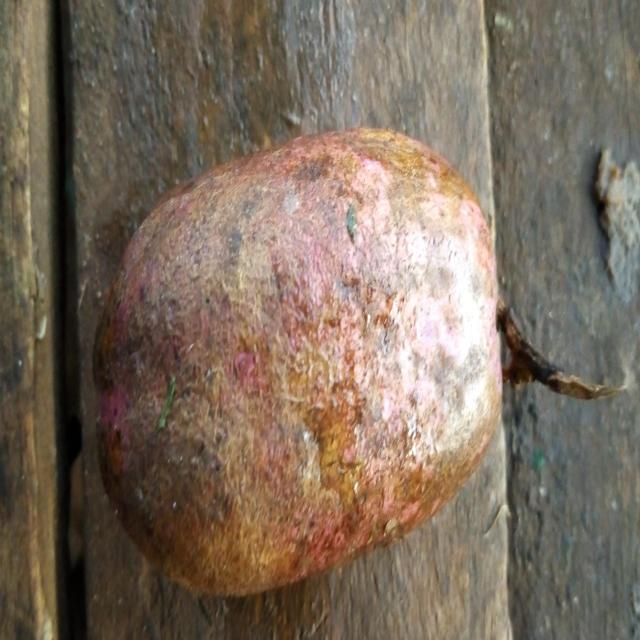
Plum grade: bruised